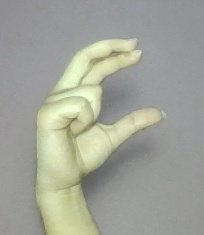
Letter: thal